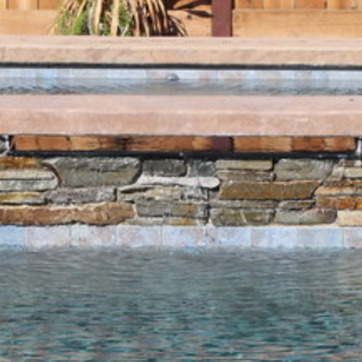
Material: stone